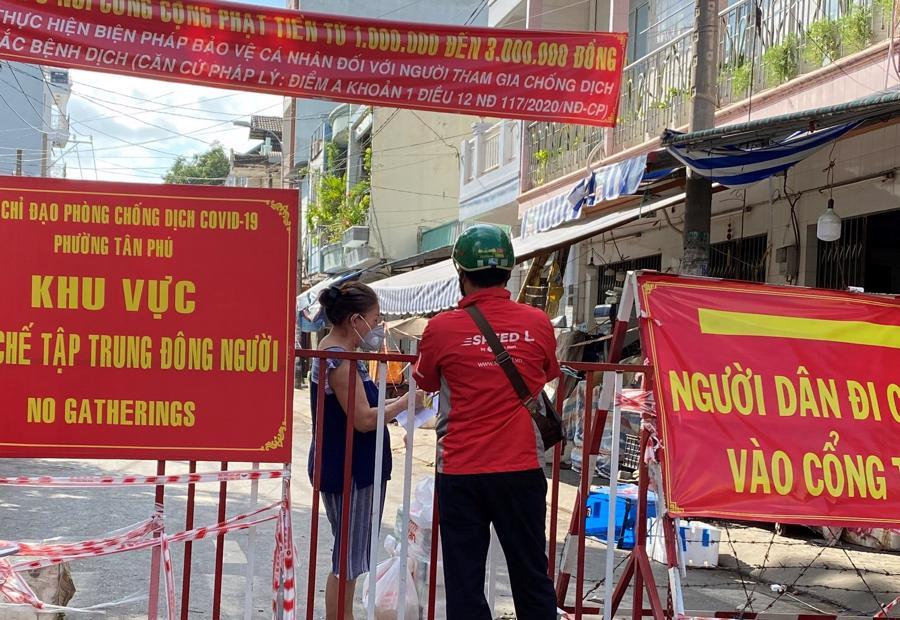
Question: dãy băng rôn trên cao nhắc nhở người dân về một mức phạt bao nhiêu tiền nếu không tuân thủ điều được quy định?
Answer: từ 1 000 000 đến 3 000 000 đồng